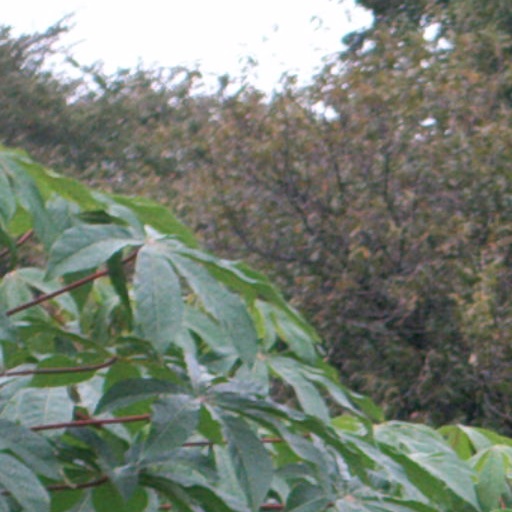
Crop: cassava